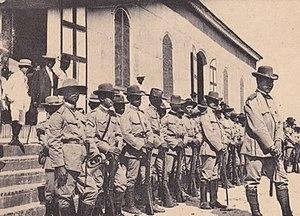
La République dominicaine occupe les deux-tiers de l'est de l'île d'Hispaniola, dans les Grandes Antilles. Le tiers occidental de l'île appartient à Haïti.